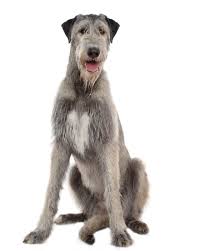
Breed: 224-n000039-Irish_wolfhound